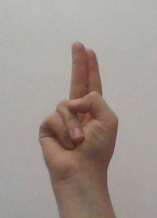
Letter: taa